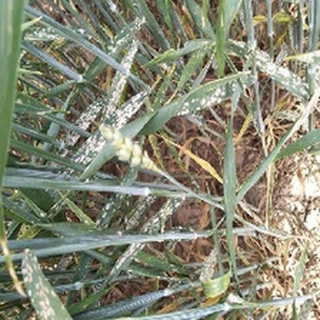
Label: wheat_mildew